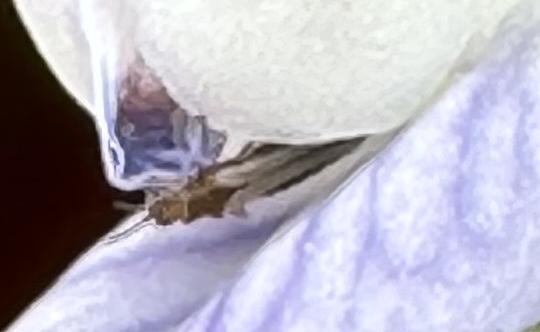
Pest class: occasional_pest